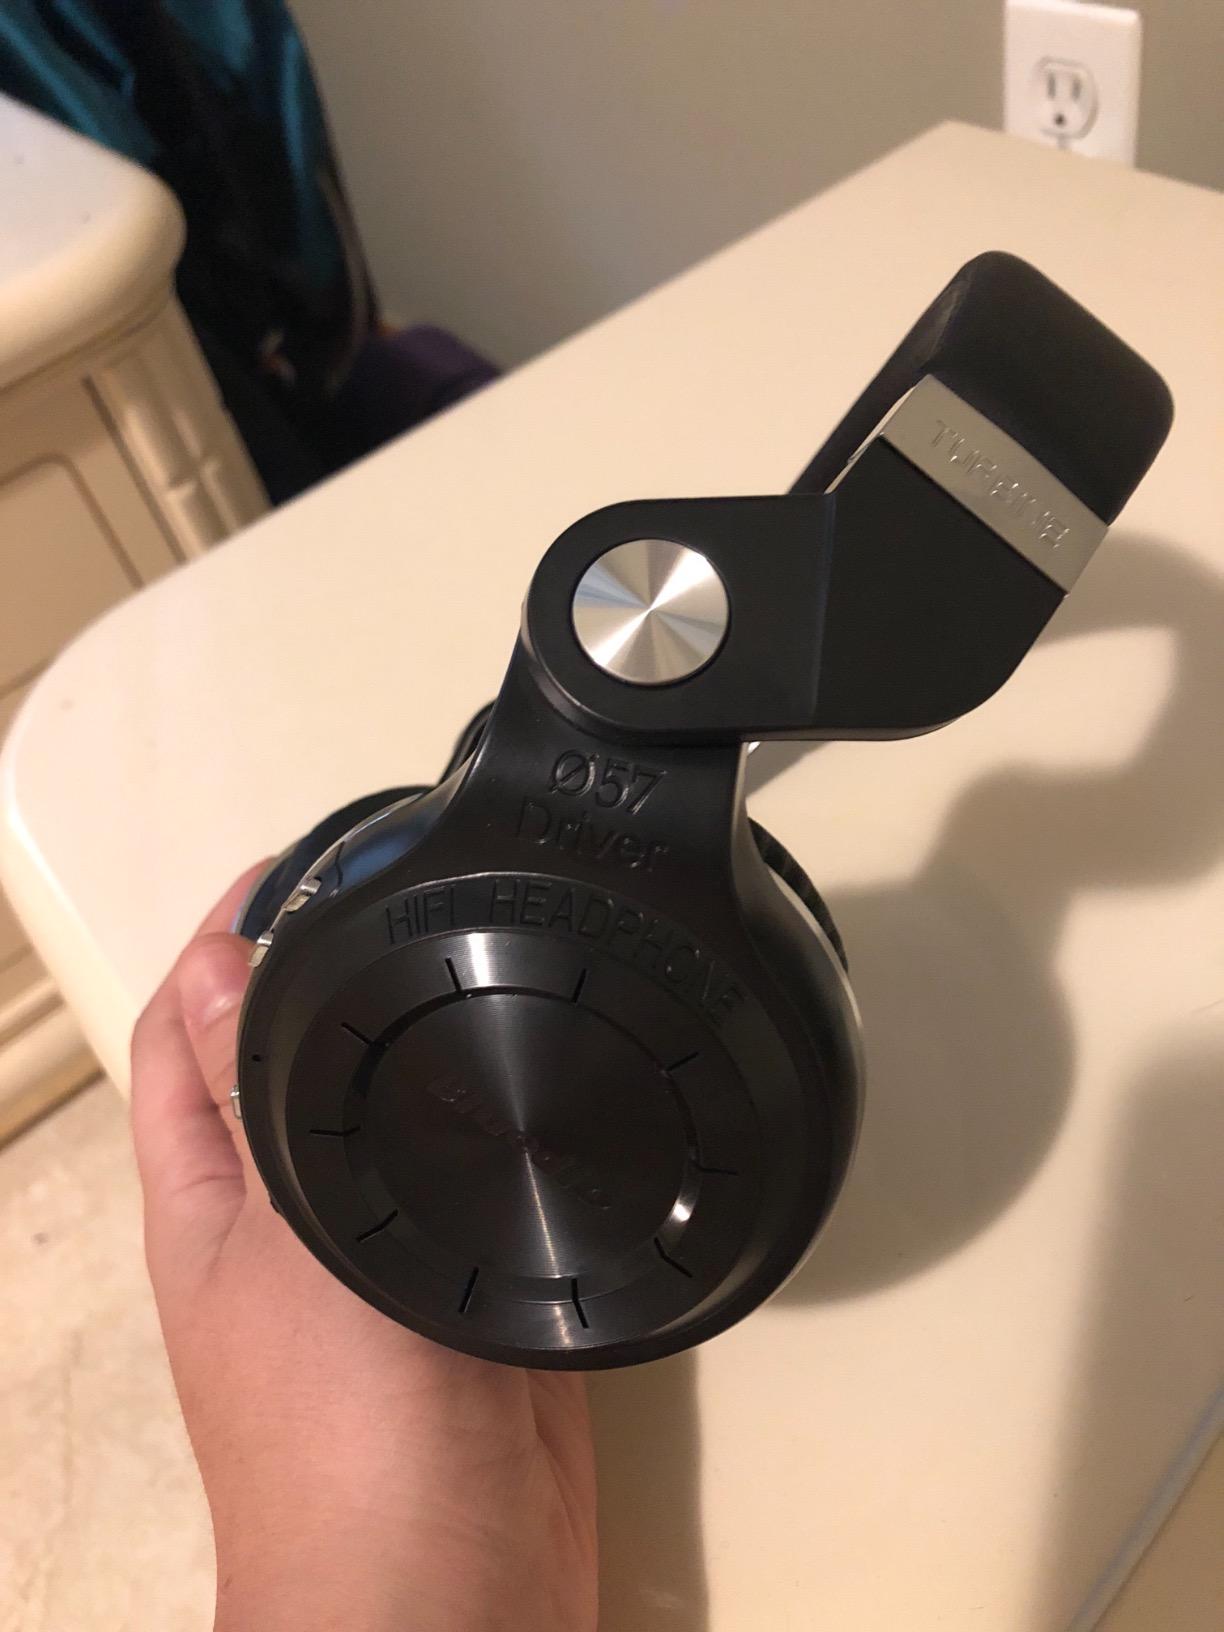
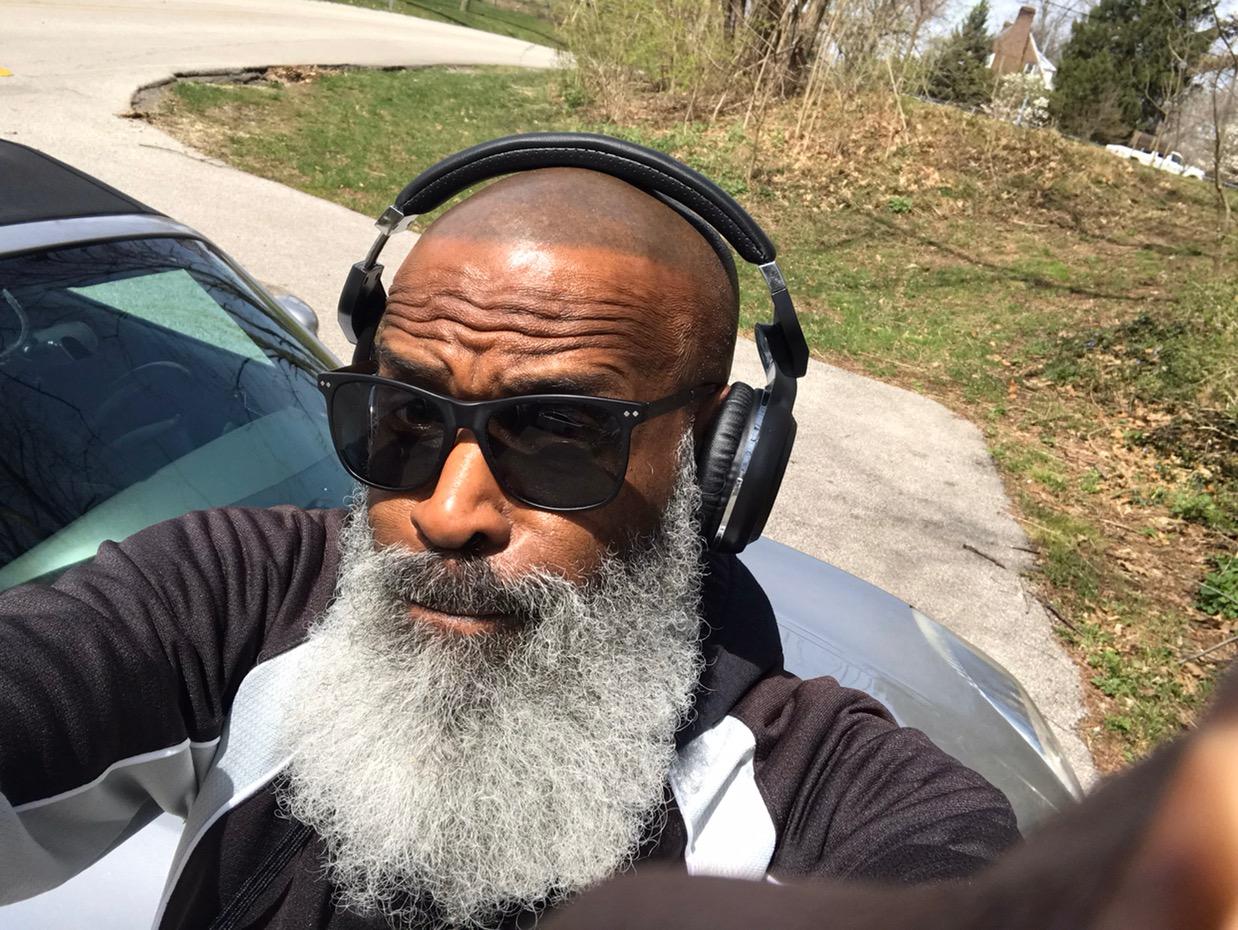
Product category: headphones
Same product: yes